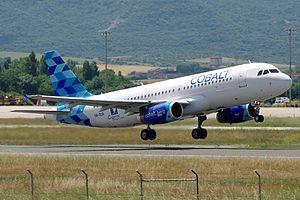
Cobalt Air est une ancienne compagnie aérienne chypriote assurant des vols au départ de Larnaca. Il s'agissait de la deuxième compagnie aérienne du pays en termes de trafic passagers, derrière Tus Airways.